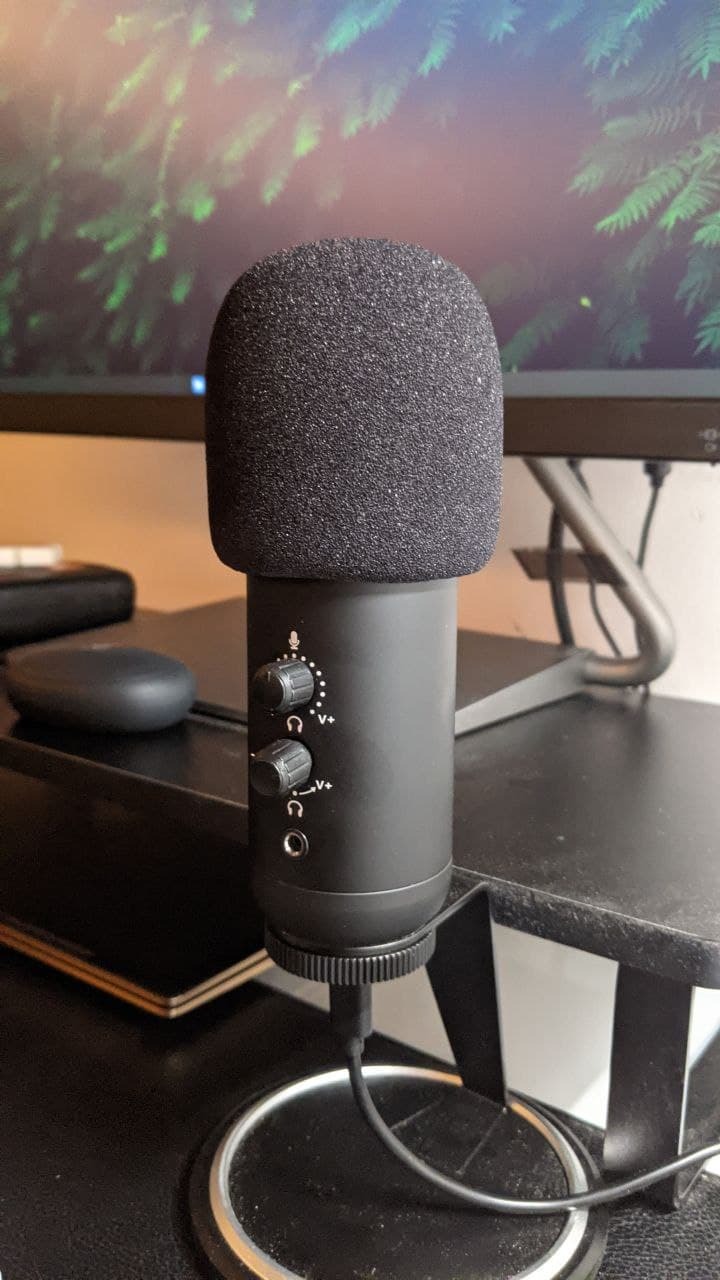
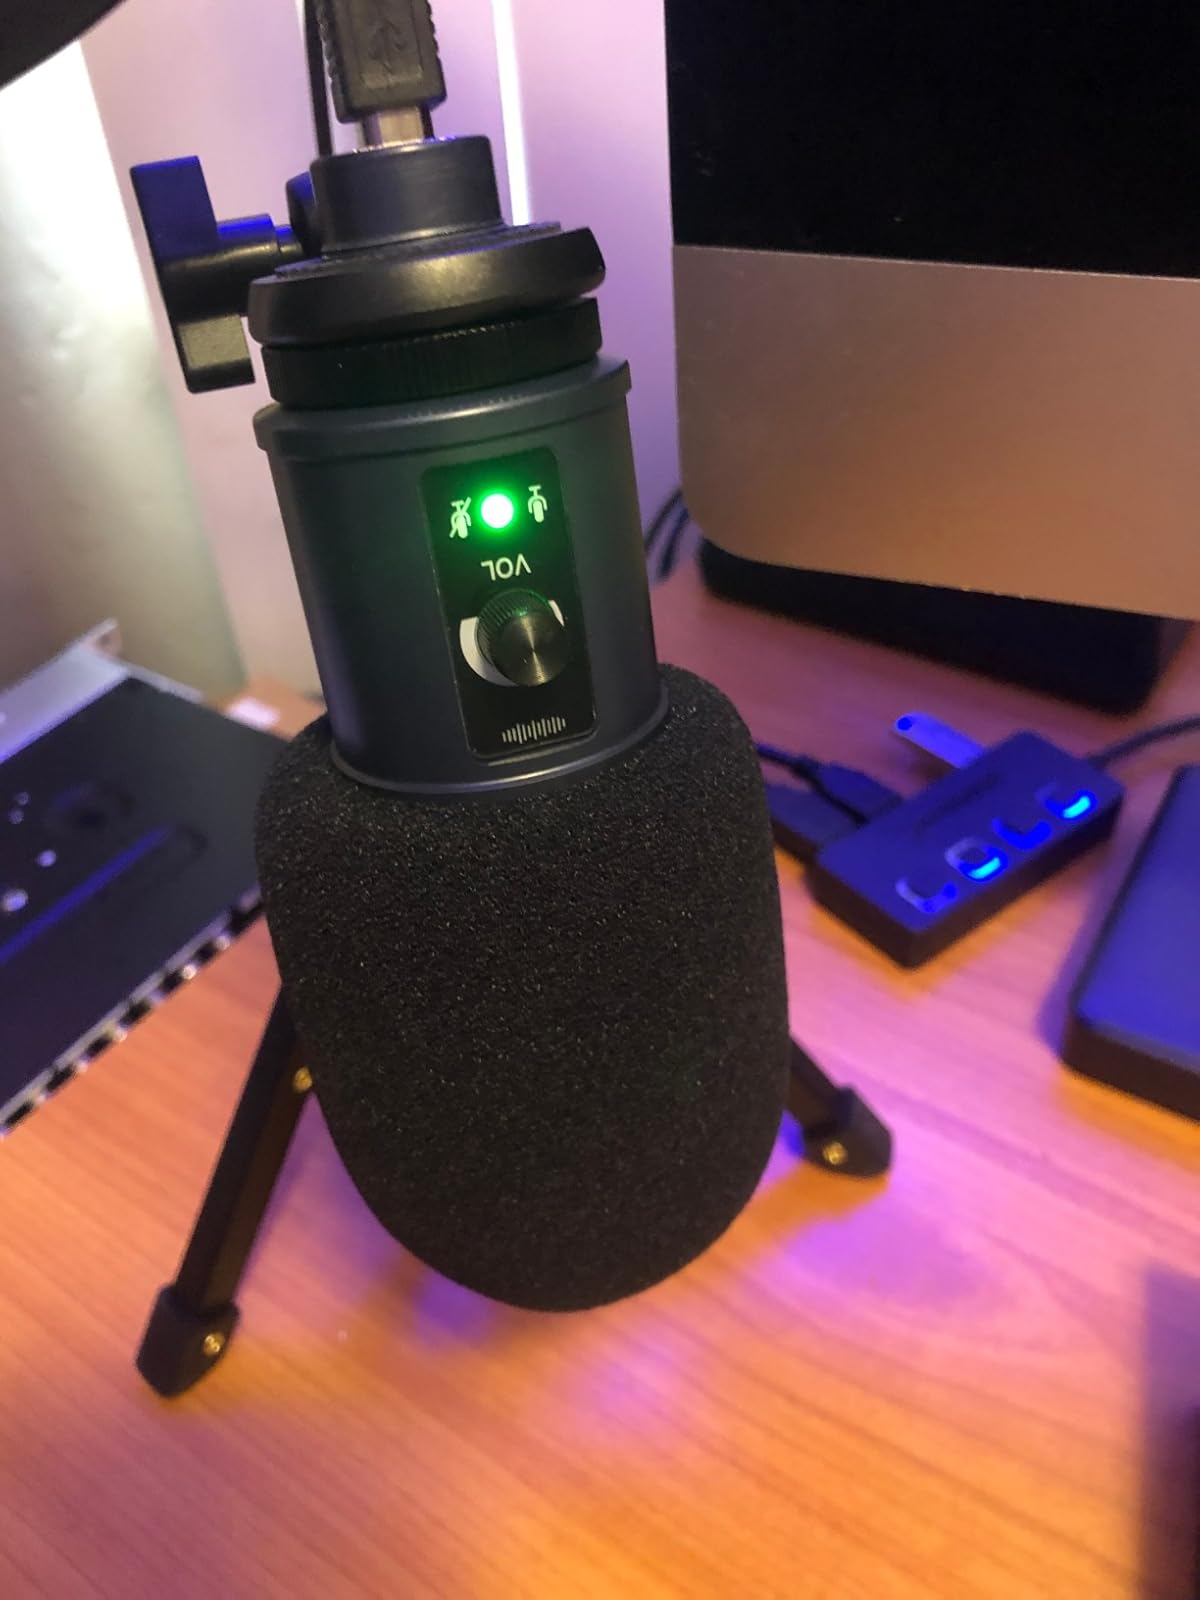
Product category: microphone
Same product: no